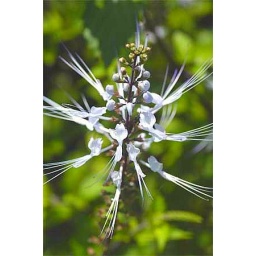
White female flower of the Misai Kuching. The male flower is purple in color.